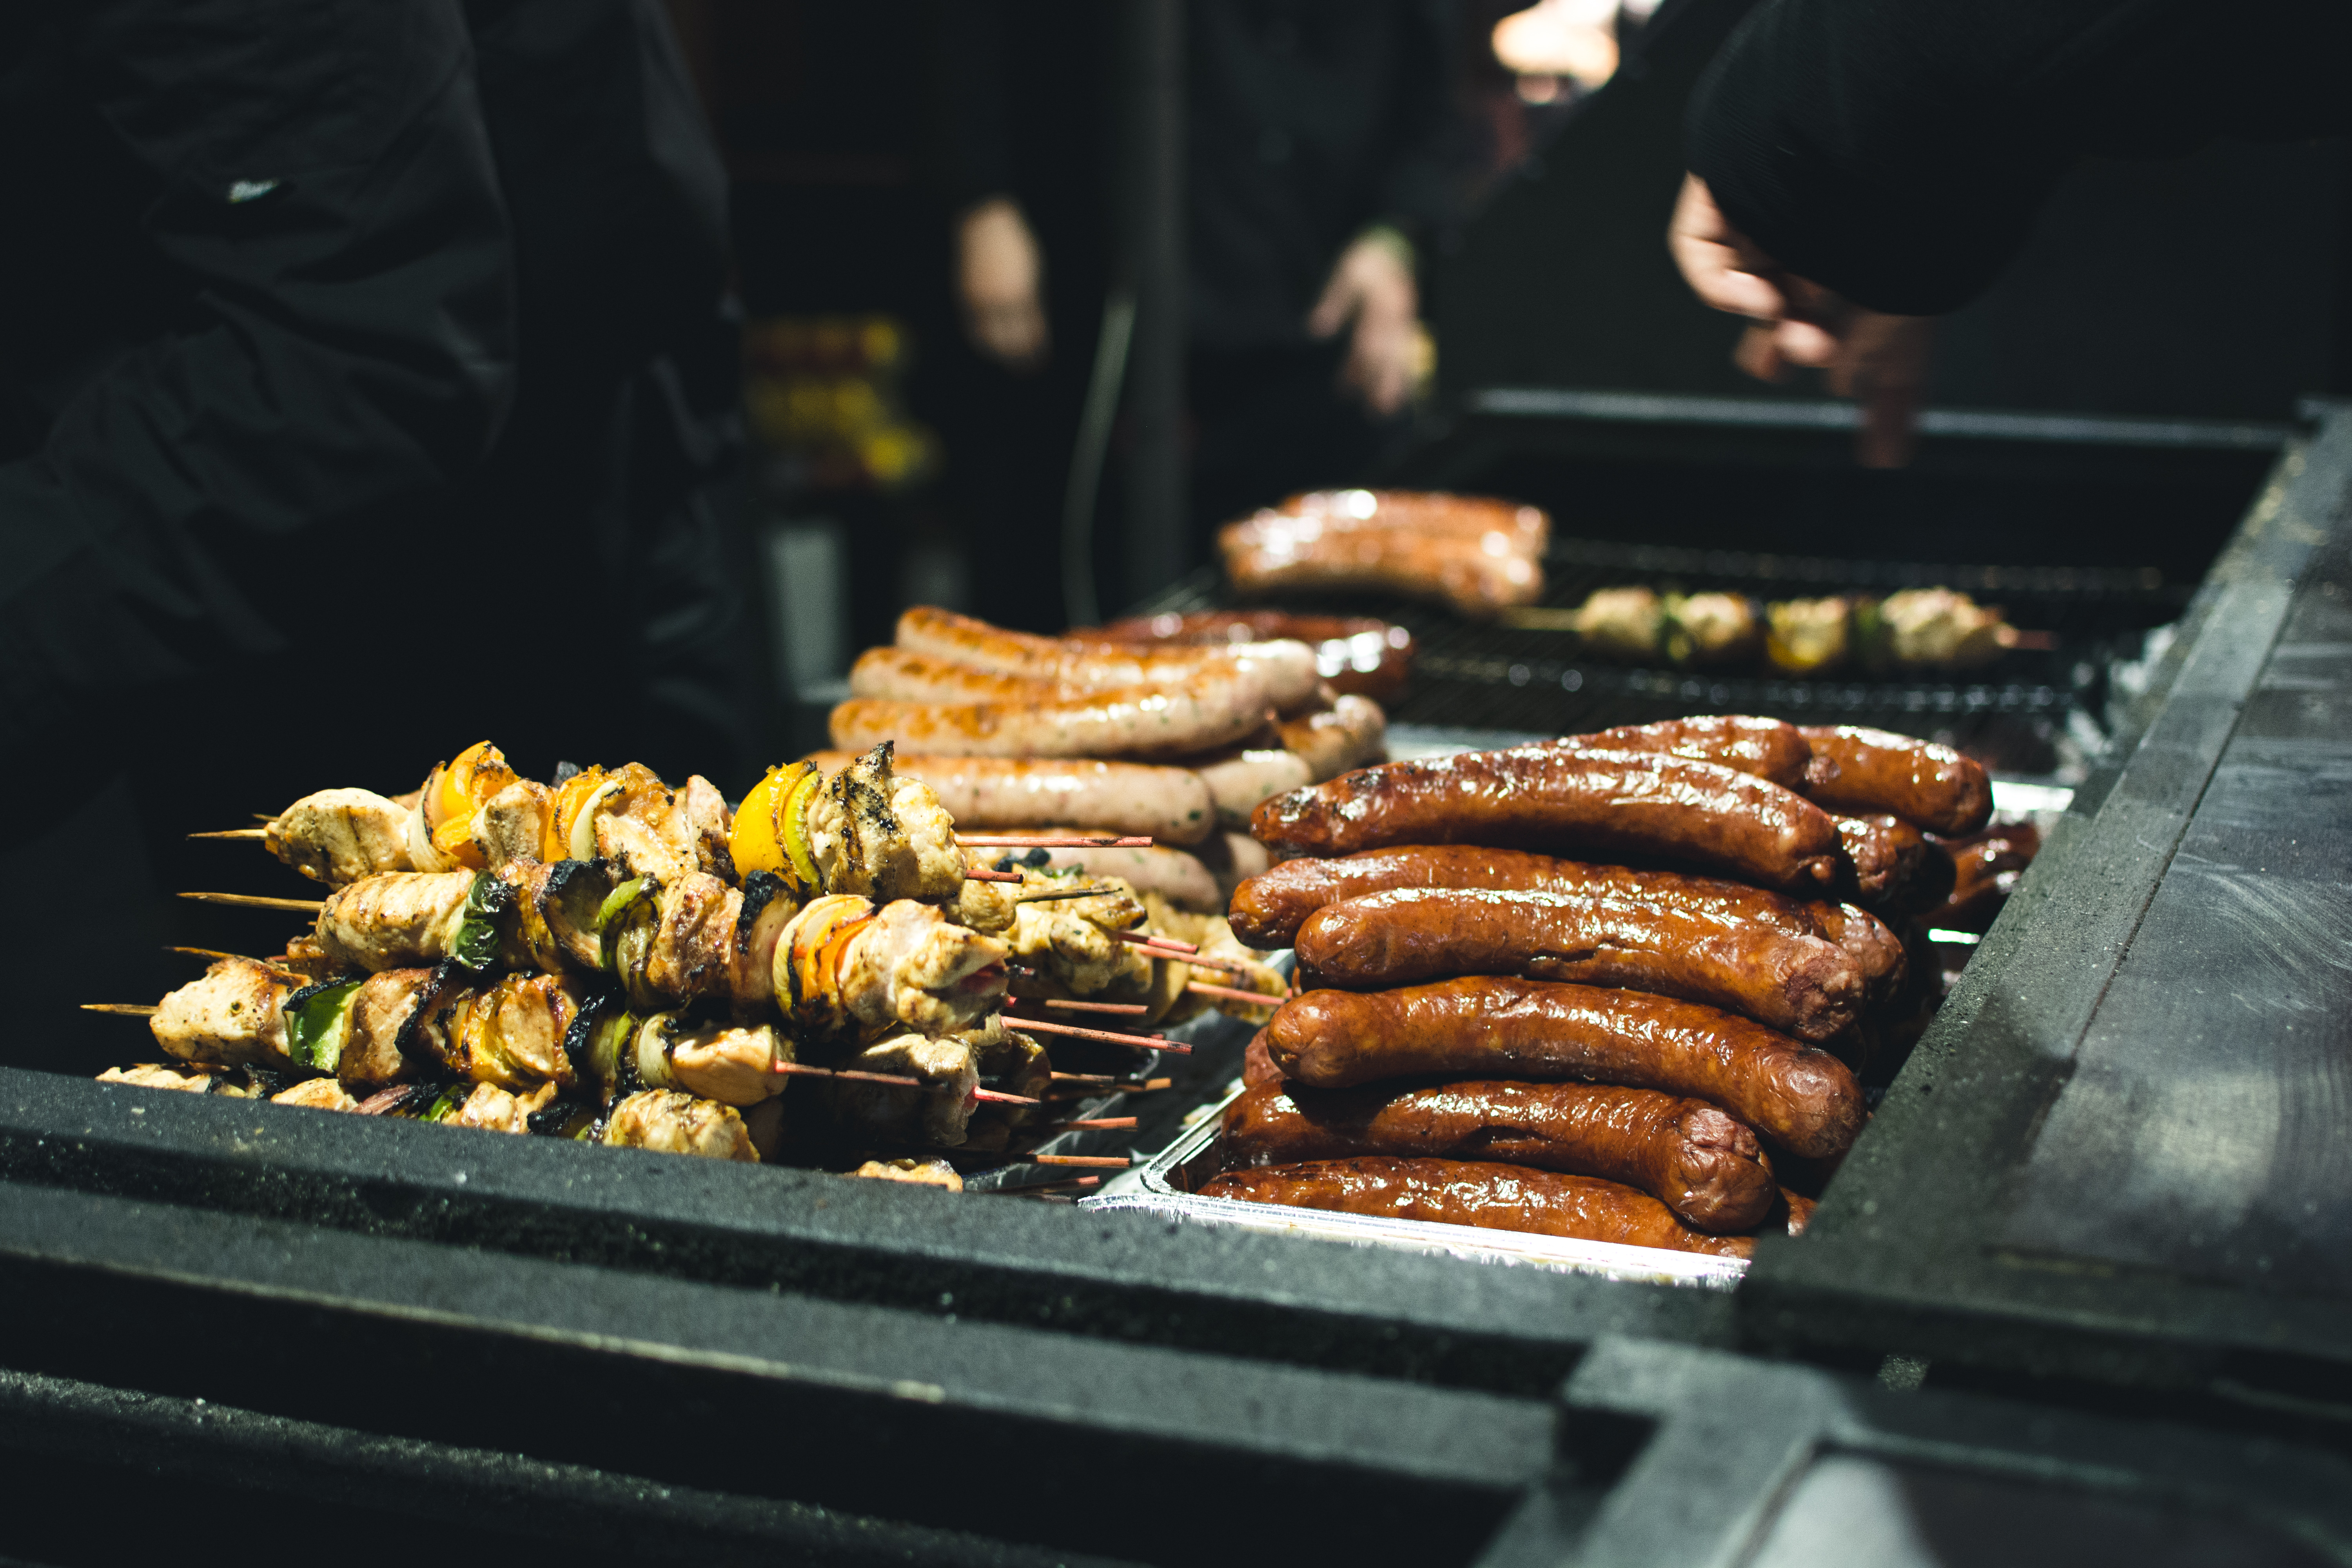
barbecue, food, dish, cuisine, grilling, bratwurst, street food, barbecue grill, outdoor grill, meat, roasting, sausage, delicacy, meal, churrasco food, ingredient, grillades, cooking, fast food